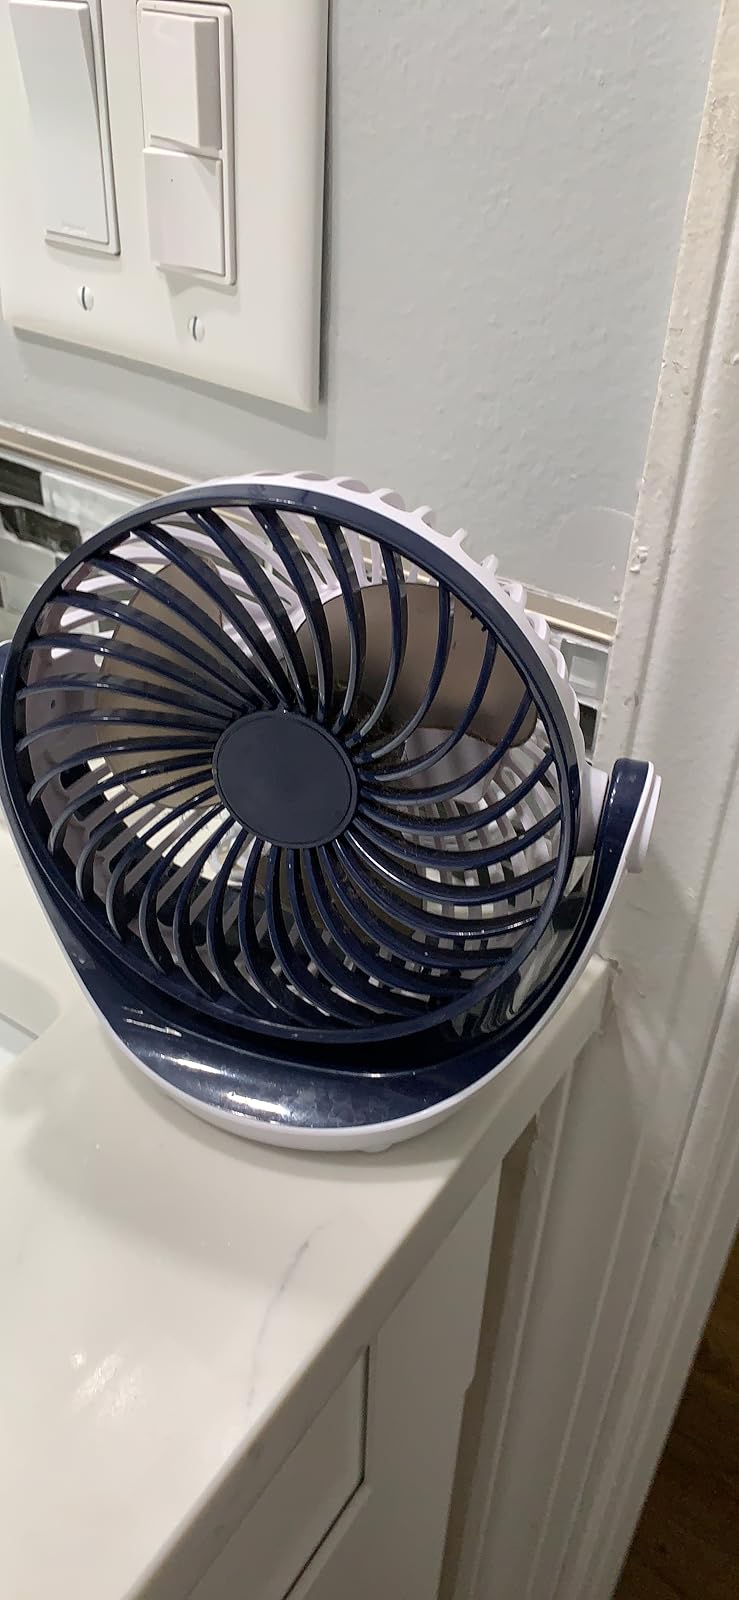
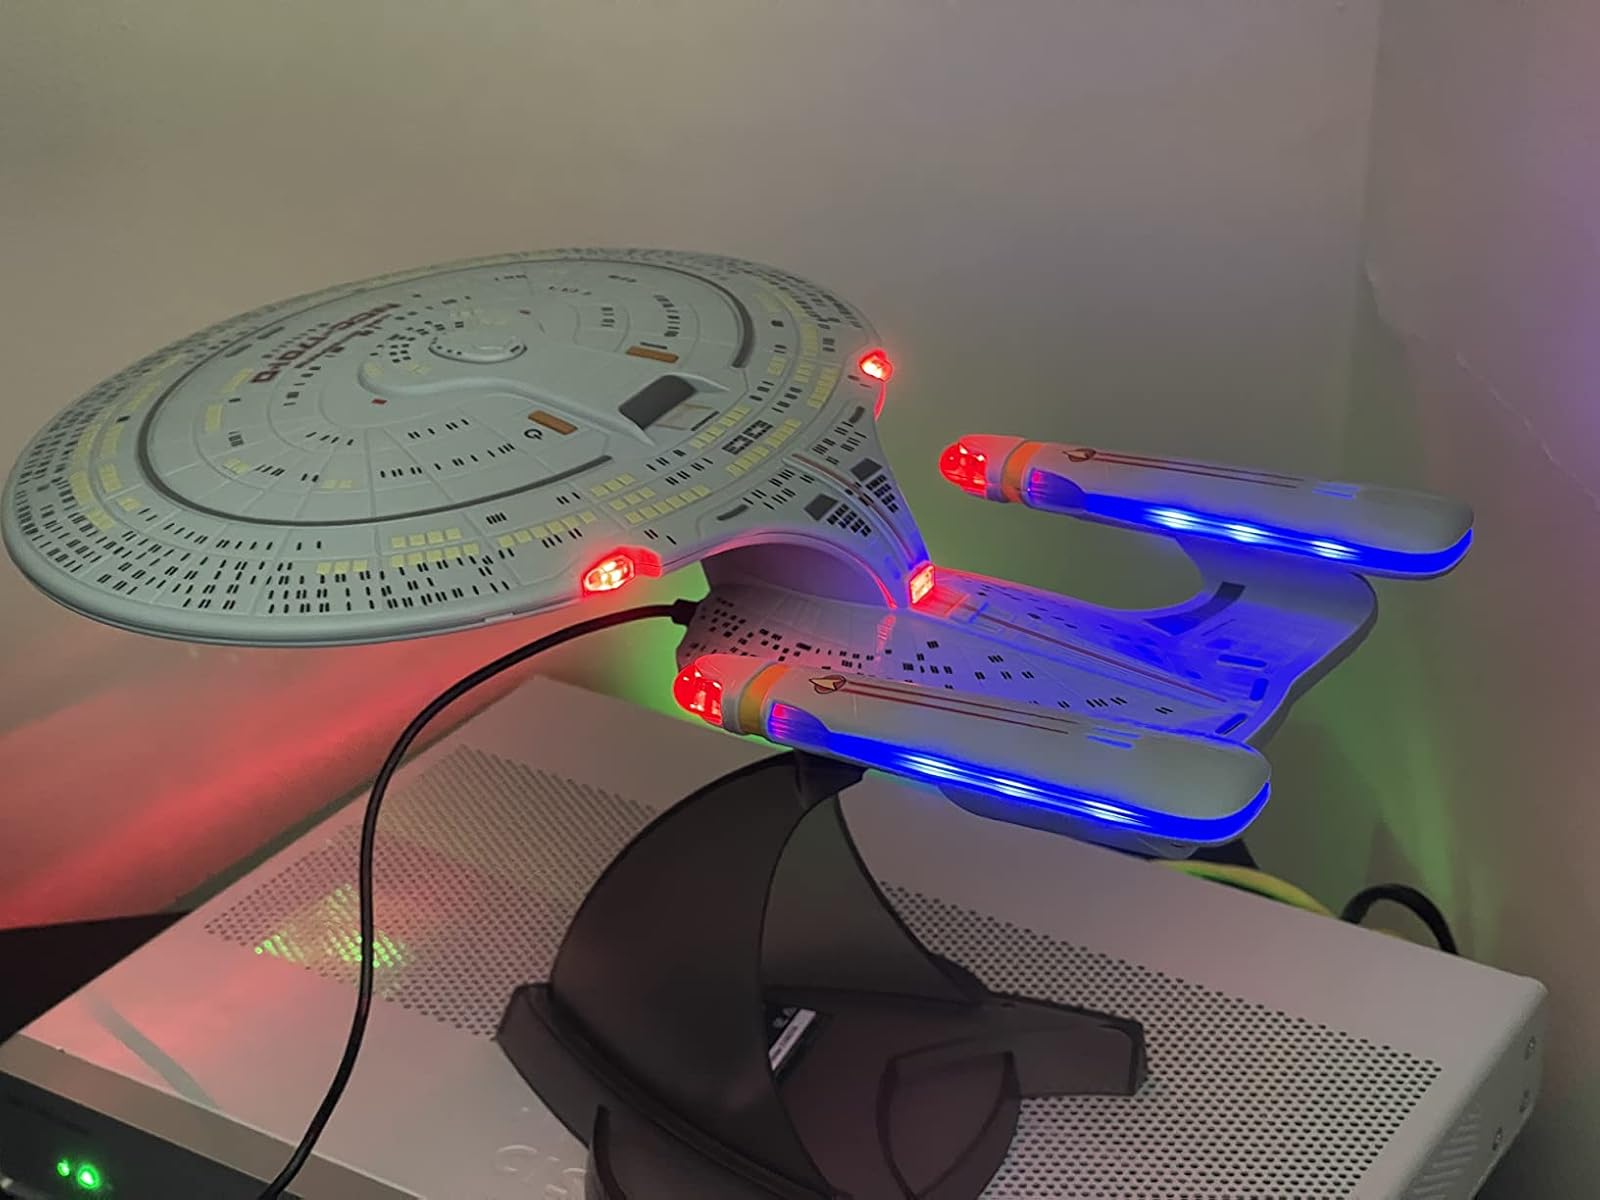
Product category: fan
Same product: no